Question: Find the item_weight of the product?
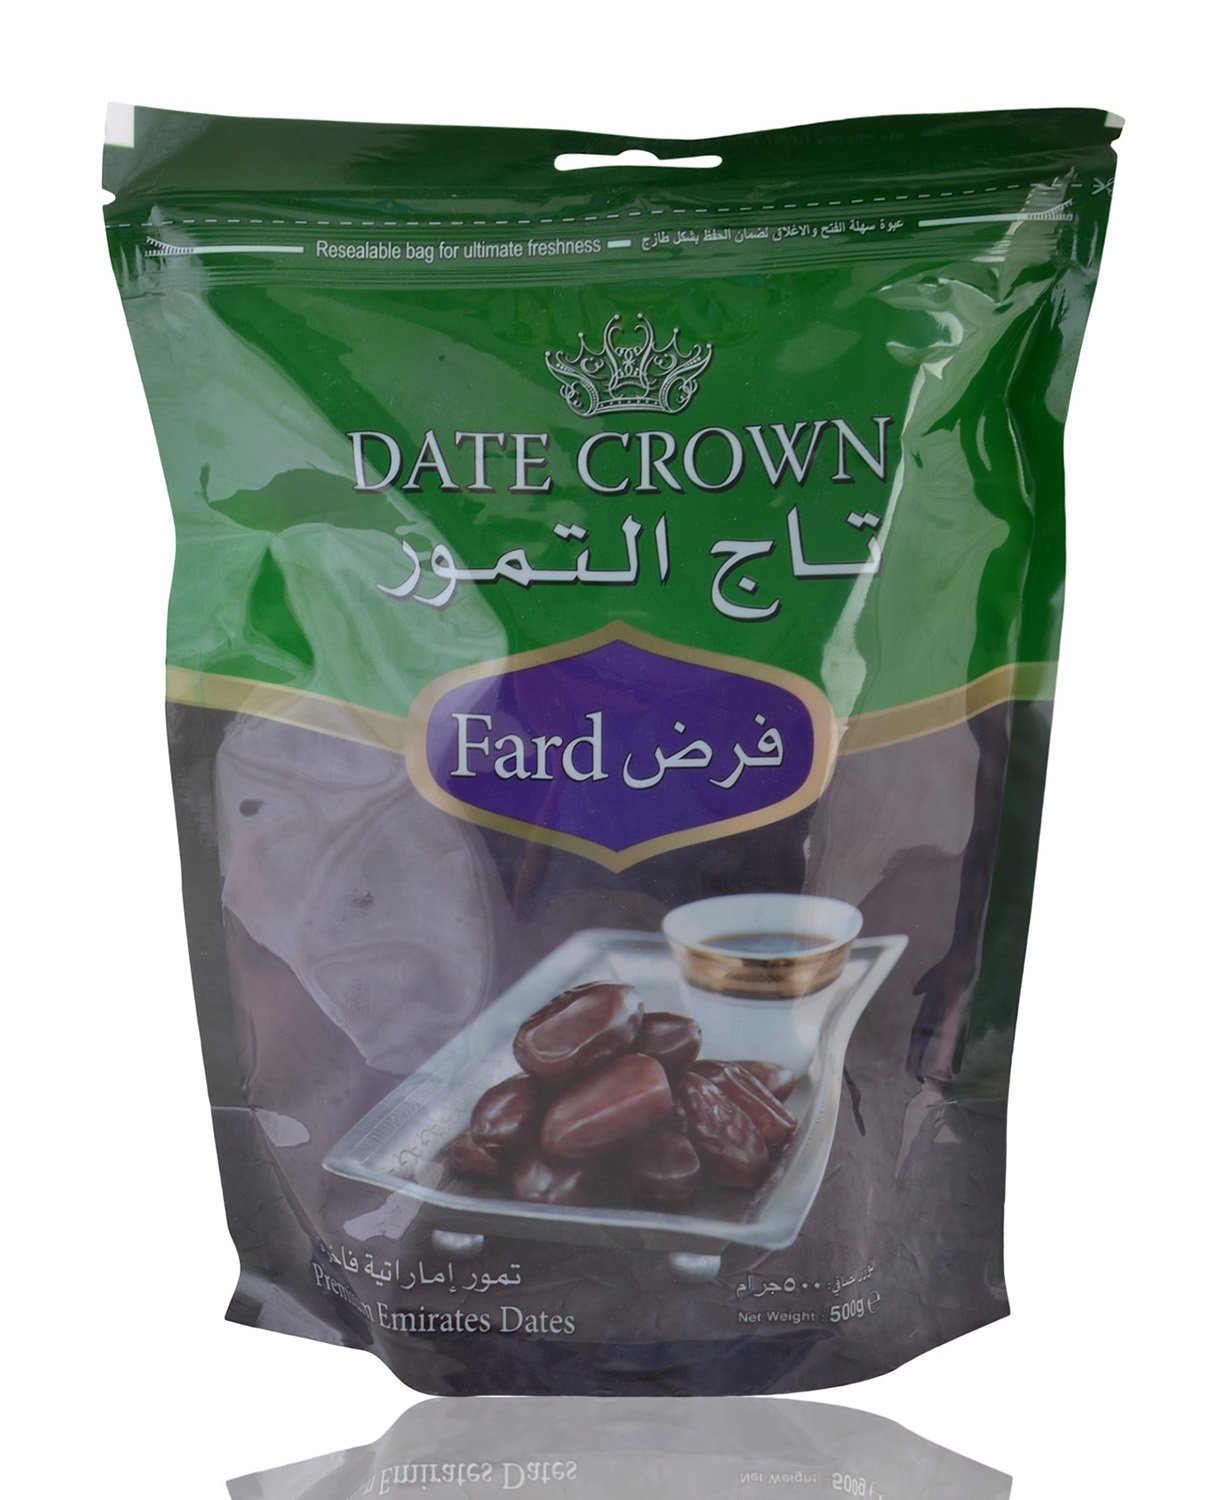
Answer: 500 gram